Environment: real
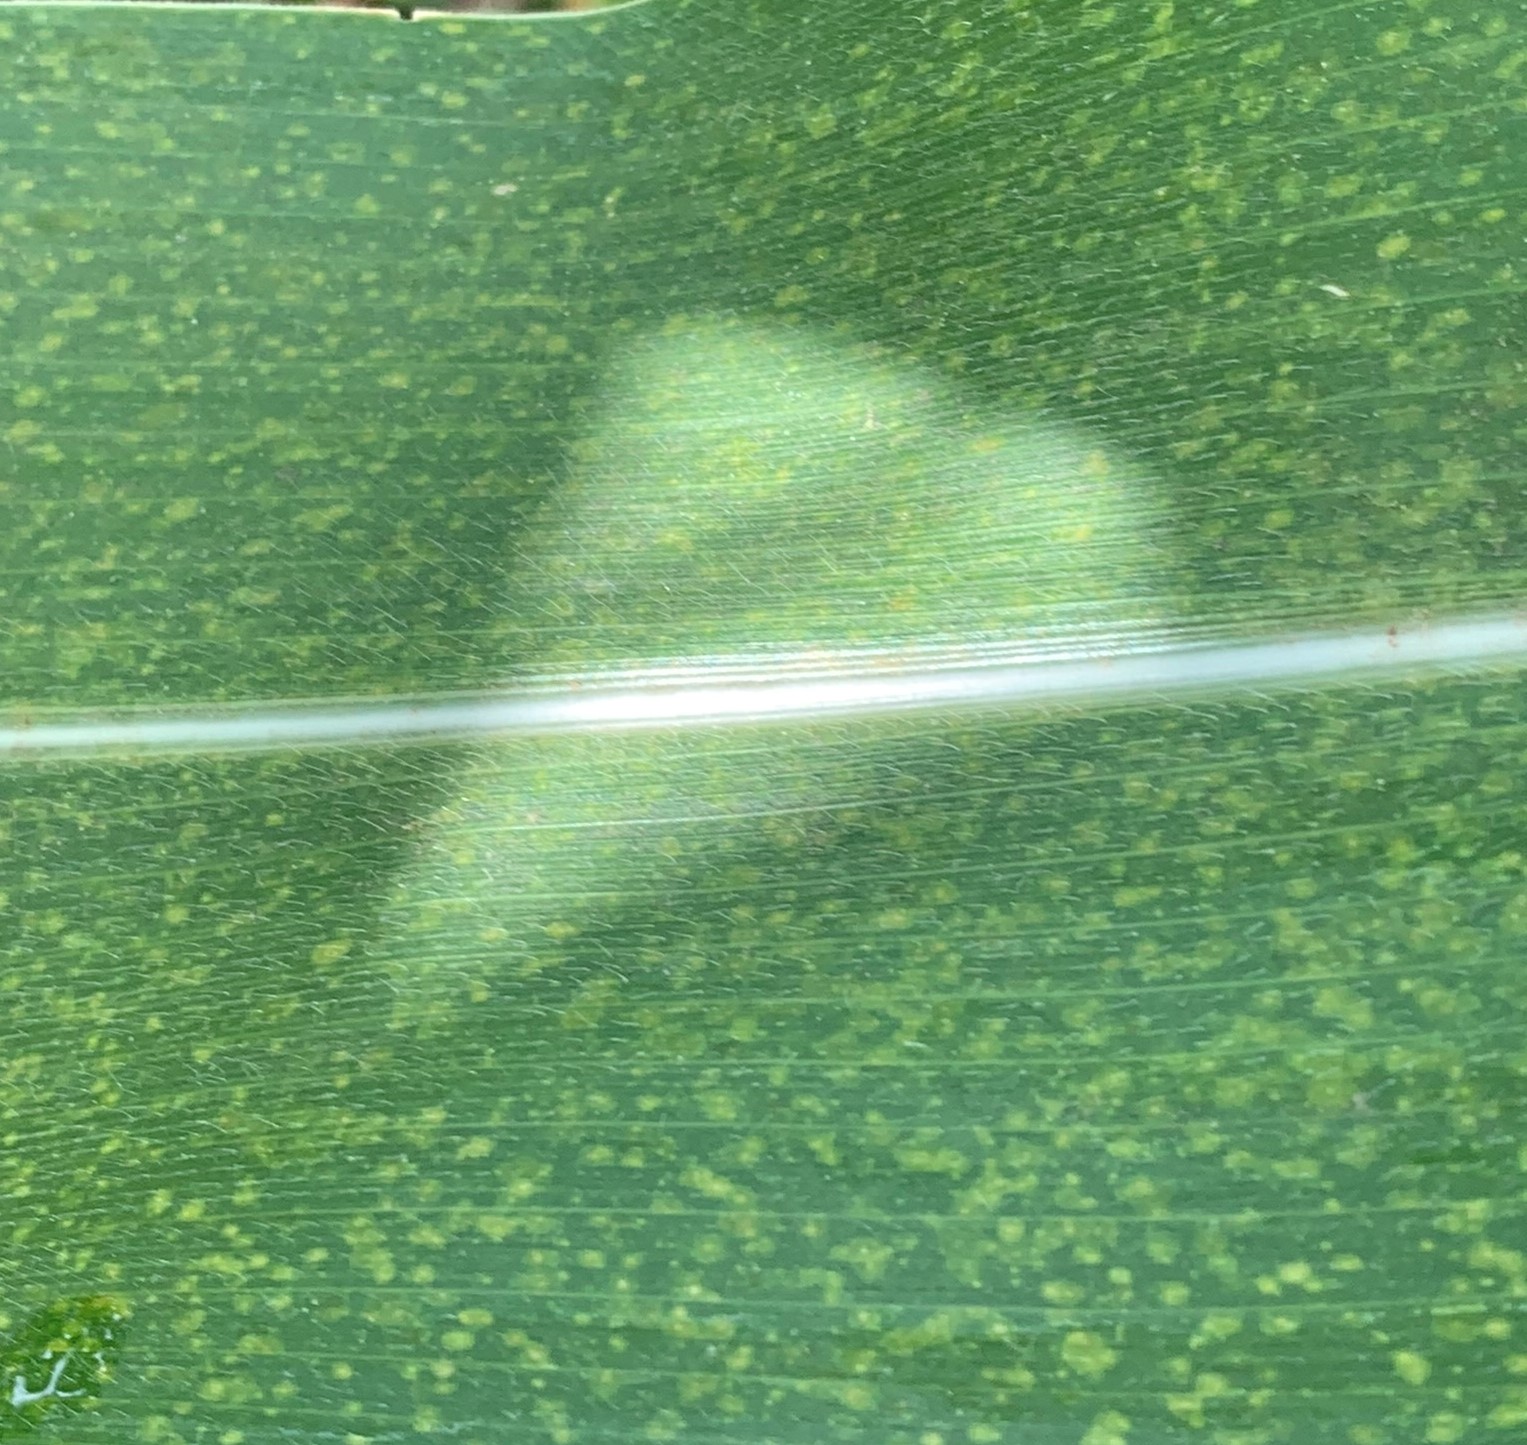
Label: lethal_necrosis